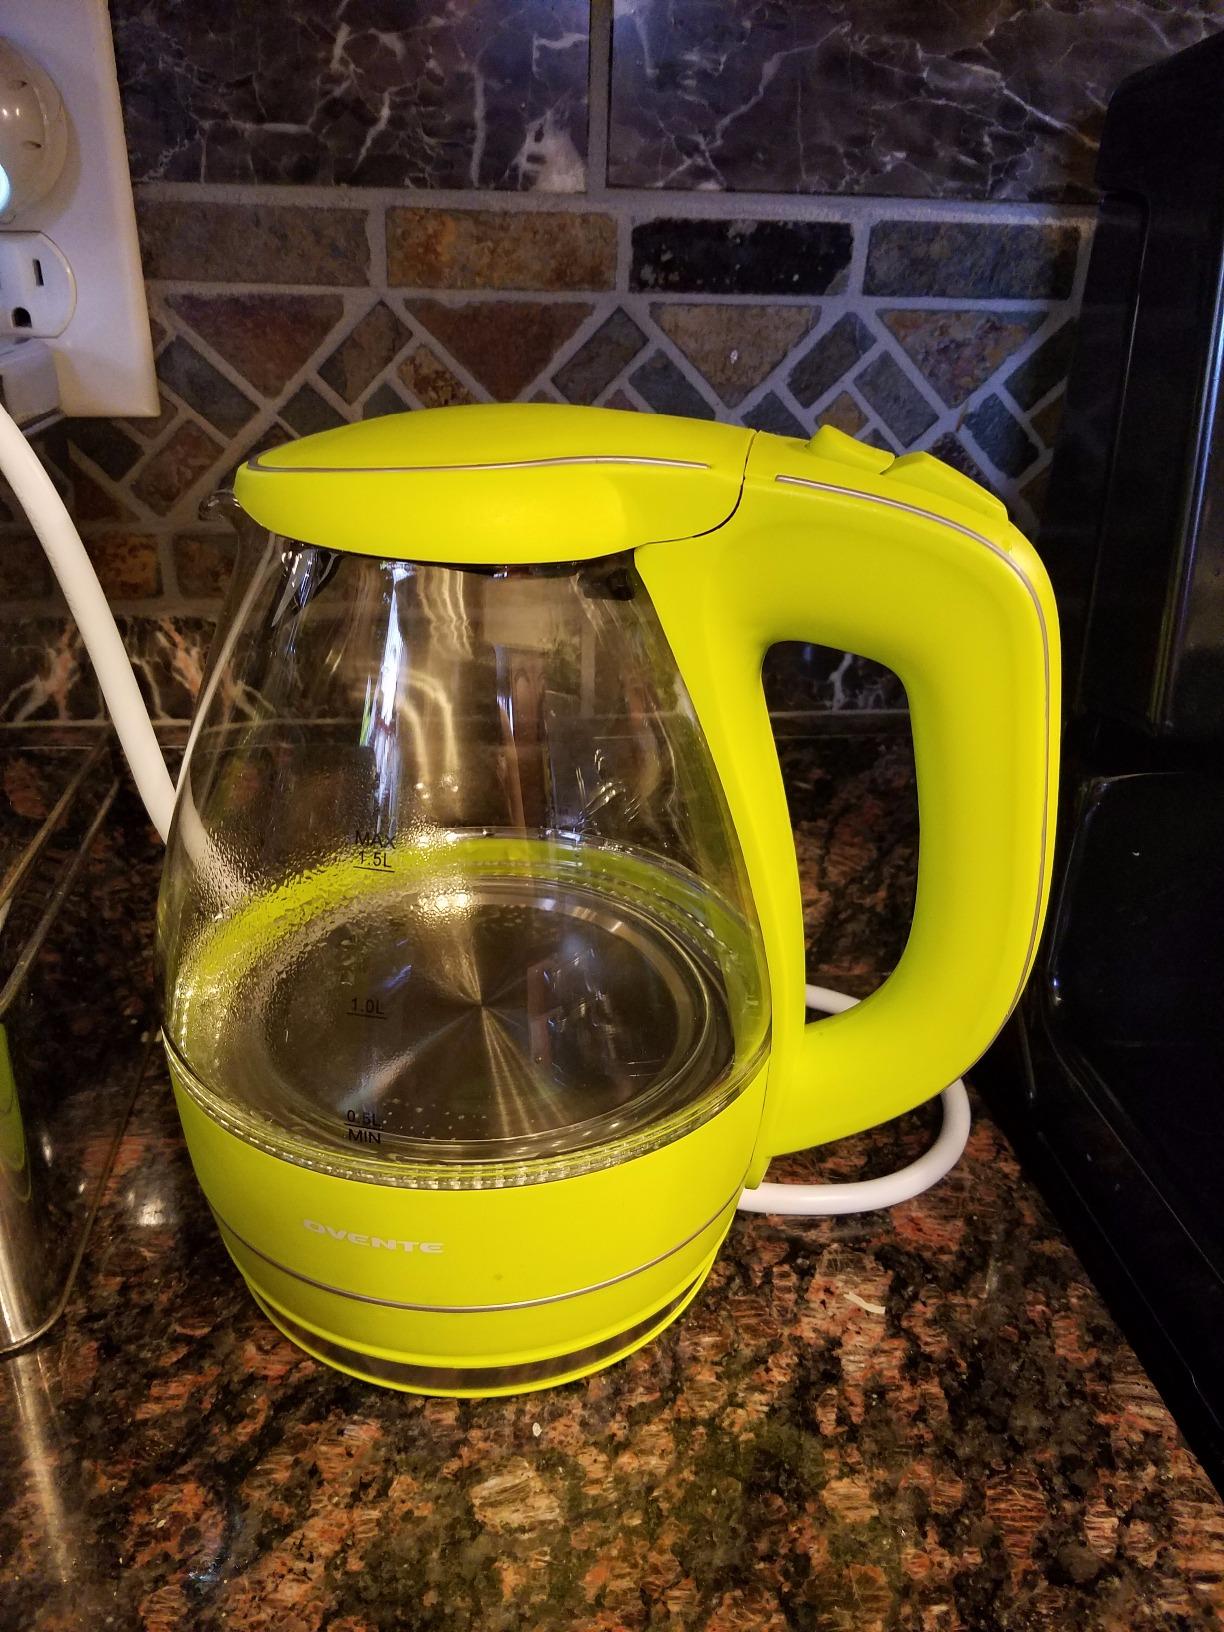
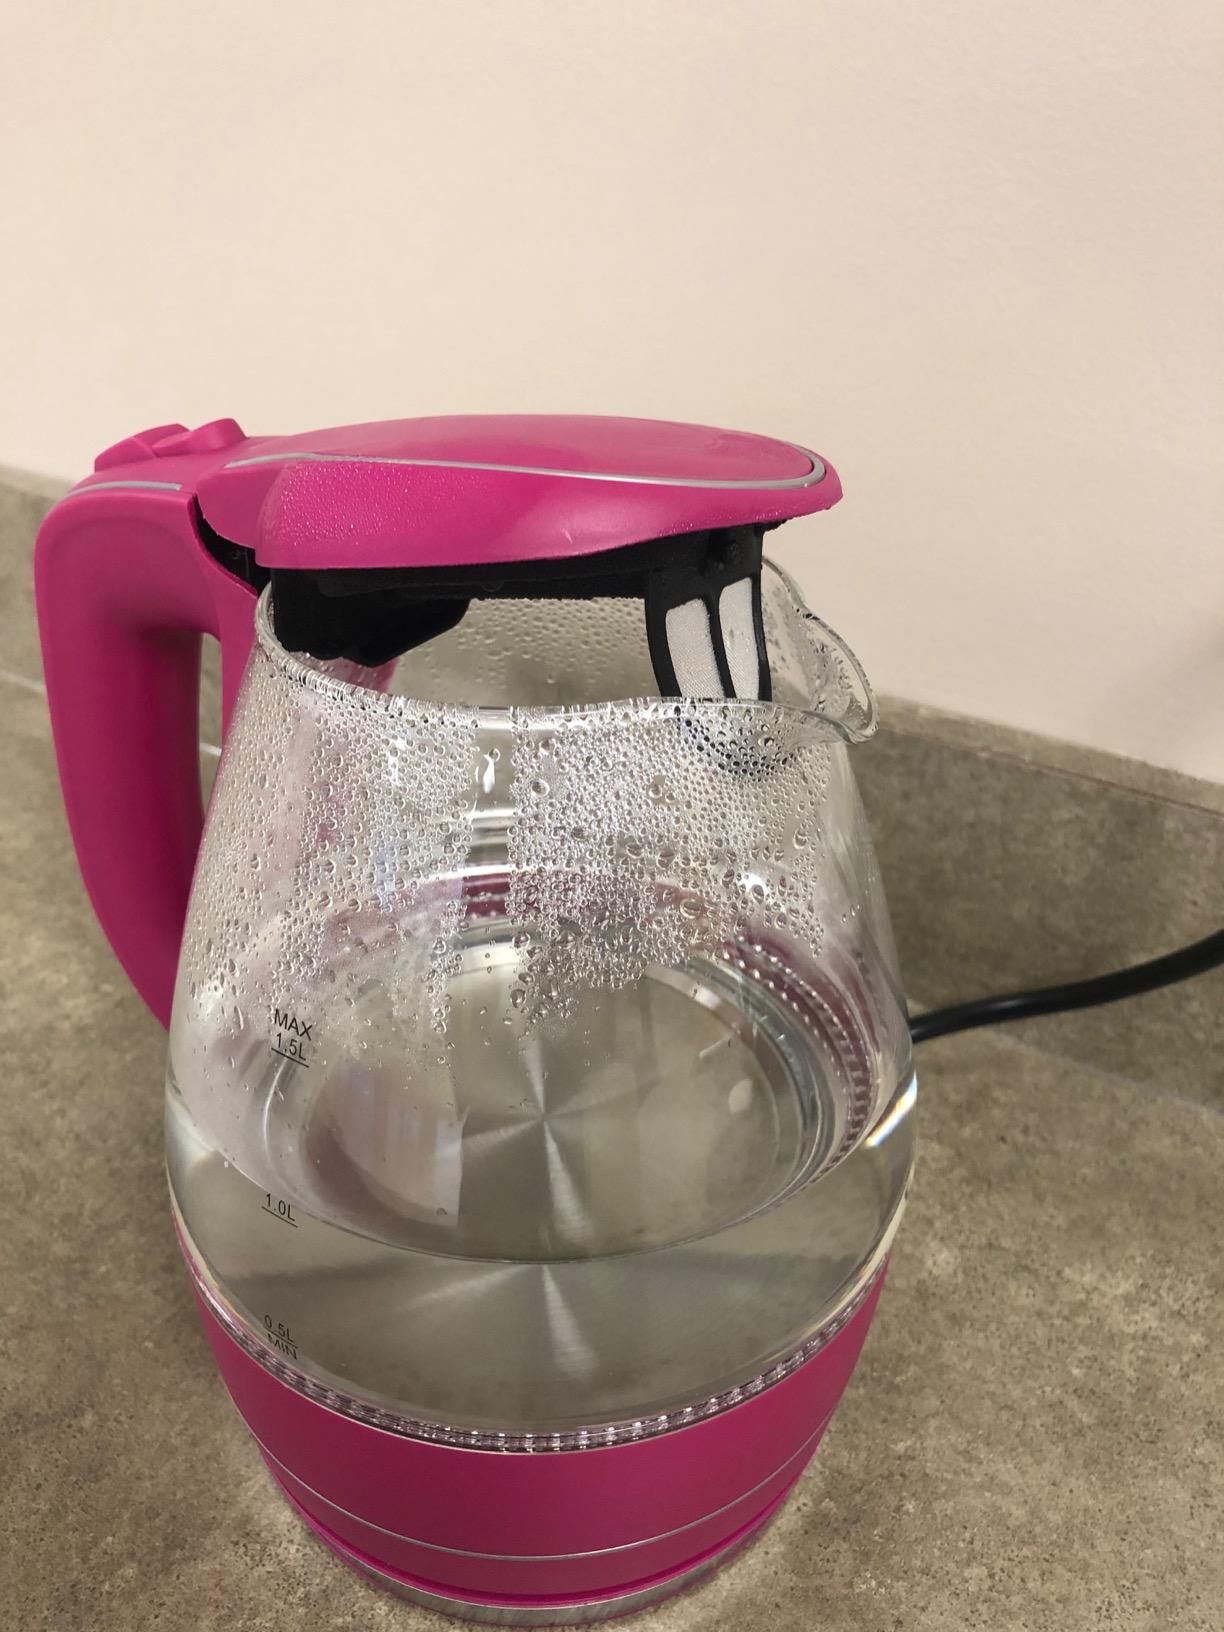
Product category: items_kettle
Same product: no